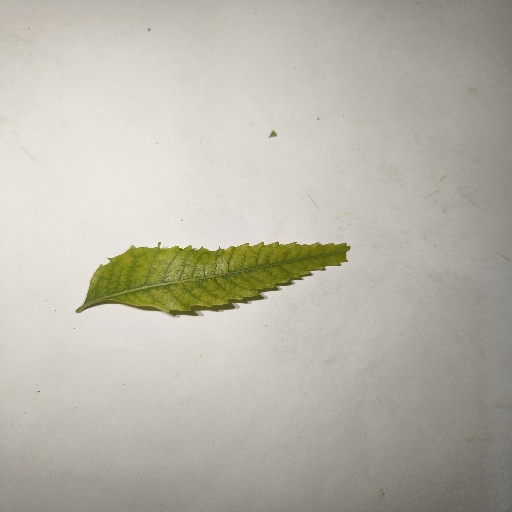
Species: Neem
Leaf condition: Yellow Leaf